Amiga CD32

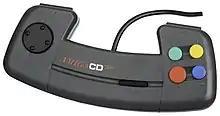
The CD32's controller

Those devices extend the capabilities of the Amiga CD32, allowing it to utilize hardware such as an external 3.5" floppy disk drive, hard disk and IBM PC keyboard (a CD32-branded keyboard was officially released however, which used the AUX port on the left of the machine). An Amiga CD32 can be turned into a "de facto" Amiga 1200 via the addition of third-party packages. The SX-1 appears to have been designed around Commodore's mechanical specs and not the actual production units – it did not fit very well and requires an internal "modification" to equip it properly. Consequently, the SX-1 can be jarred loose if the console is not handled gently. The upgraded SX-32 expansion pack (which included a 68030 processor) solves these problems.